List of The Generals of the Yang Family characters

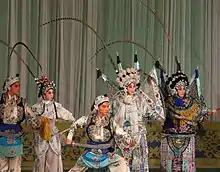
A 2007 Peking opera performance of a "Generals of the Yang Family" story.

This is a list of "The Generals of the Yang Family" characters. While some characters are historical, their stories have been fictionalized. Due to the existence of multiple versions (novels, regional Chinese opera, "pingshu" and screen adaptations) of the saga, some fictional characters are either omitted completely or take on a different name in a given version.